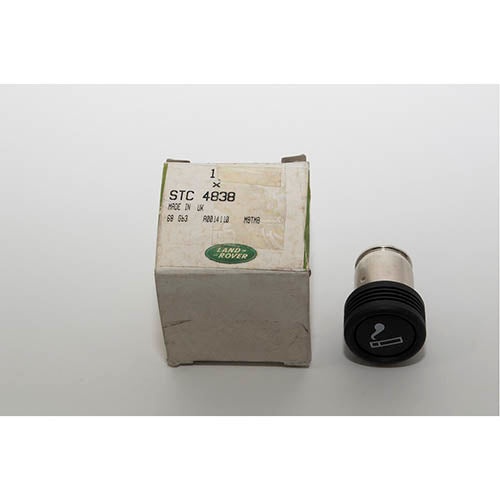
POPOUT-CIGARLIGHTER - LAND ROVER - STC4838LR
POPOUT-CIGARLIGHTER - LAND ROVER - STC4838LR
Brand: Land Rover
Category: Home & Garden > Smoking Accessories > Cigar Cutters & Punches